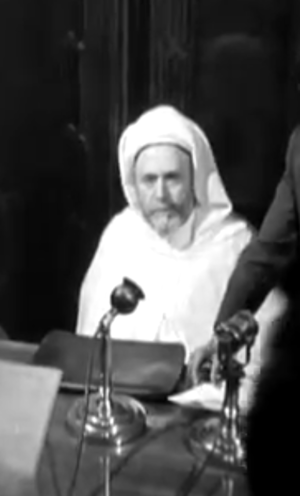
Fatmi Benslimane, nommé Premier Ministre du Maroc
Fatmi Benslimane, dit Hadj Fatmi Benslimane, est un homme d'État marocain. Il fut notamment, d'octobre 1955 à novembre 1955, le premier Premier Ministre du Maroc.
Le chef du gouvernement du Maroc préside le Conseil de gouvernement sous l'autorité du roi.